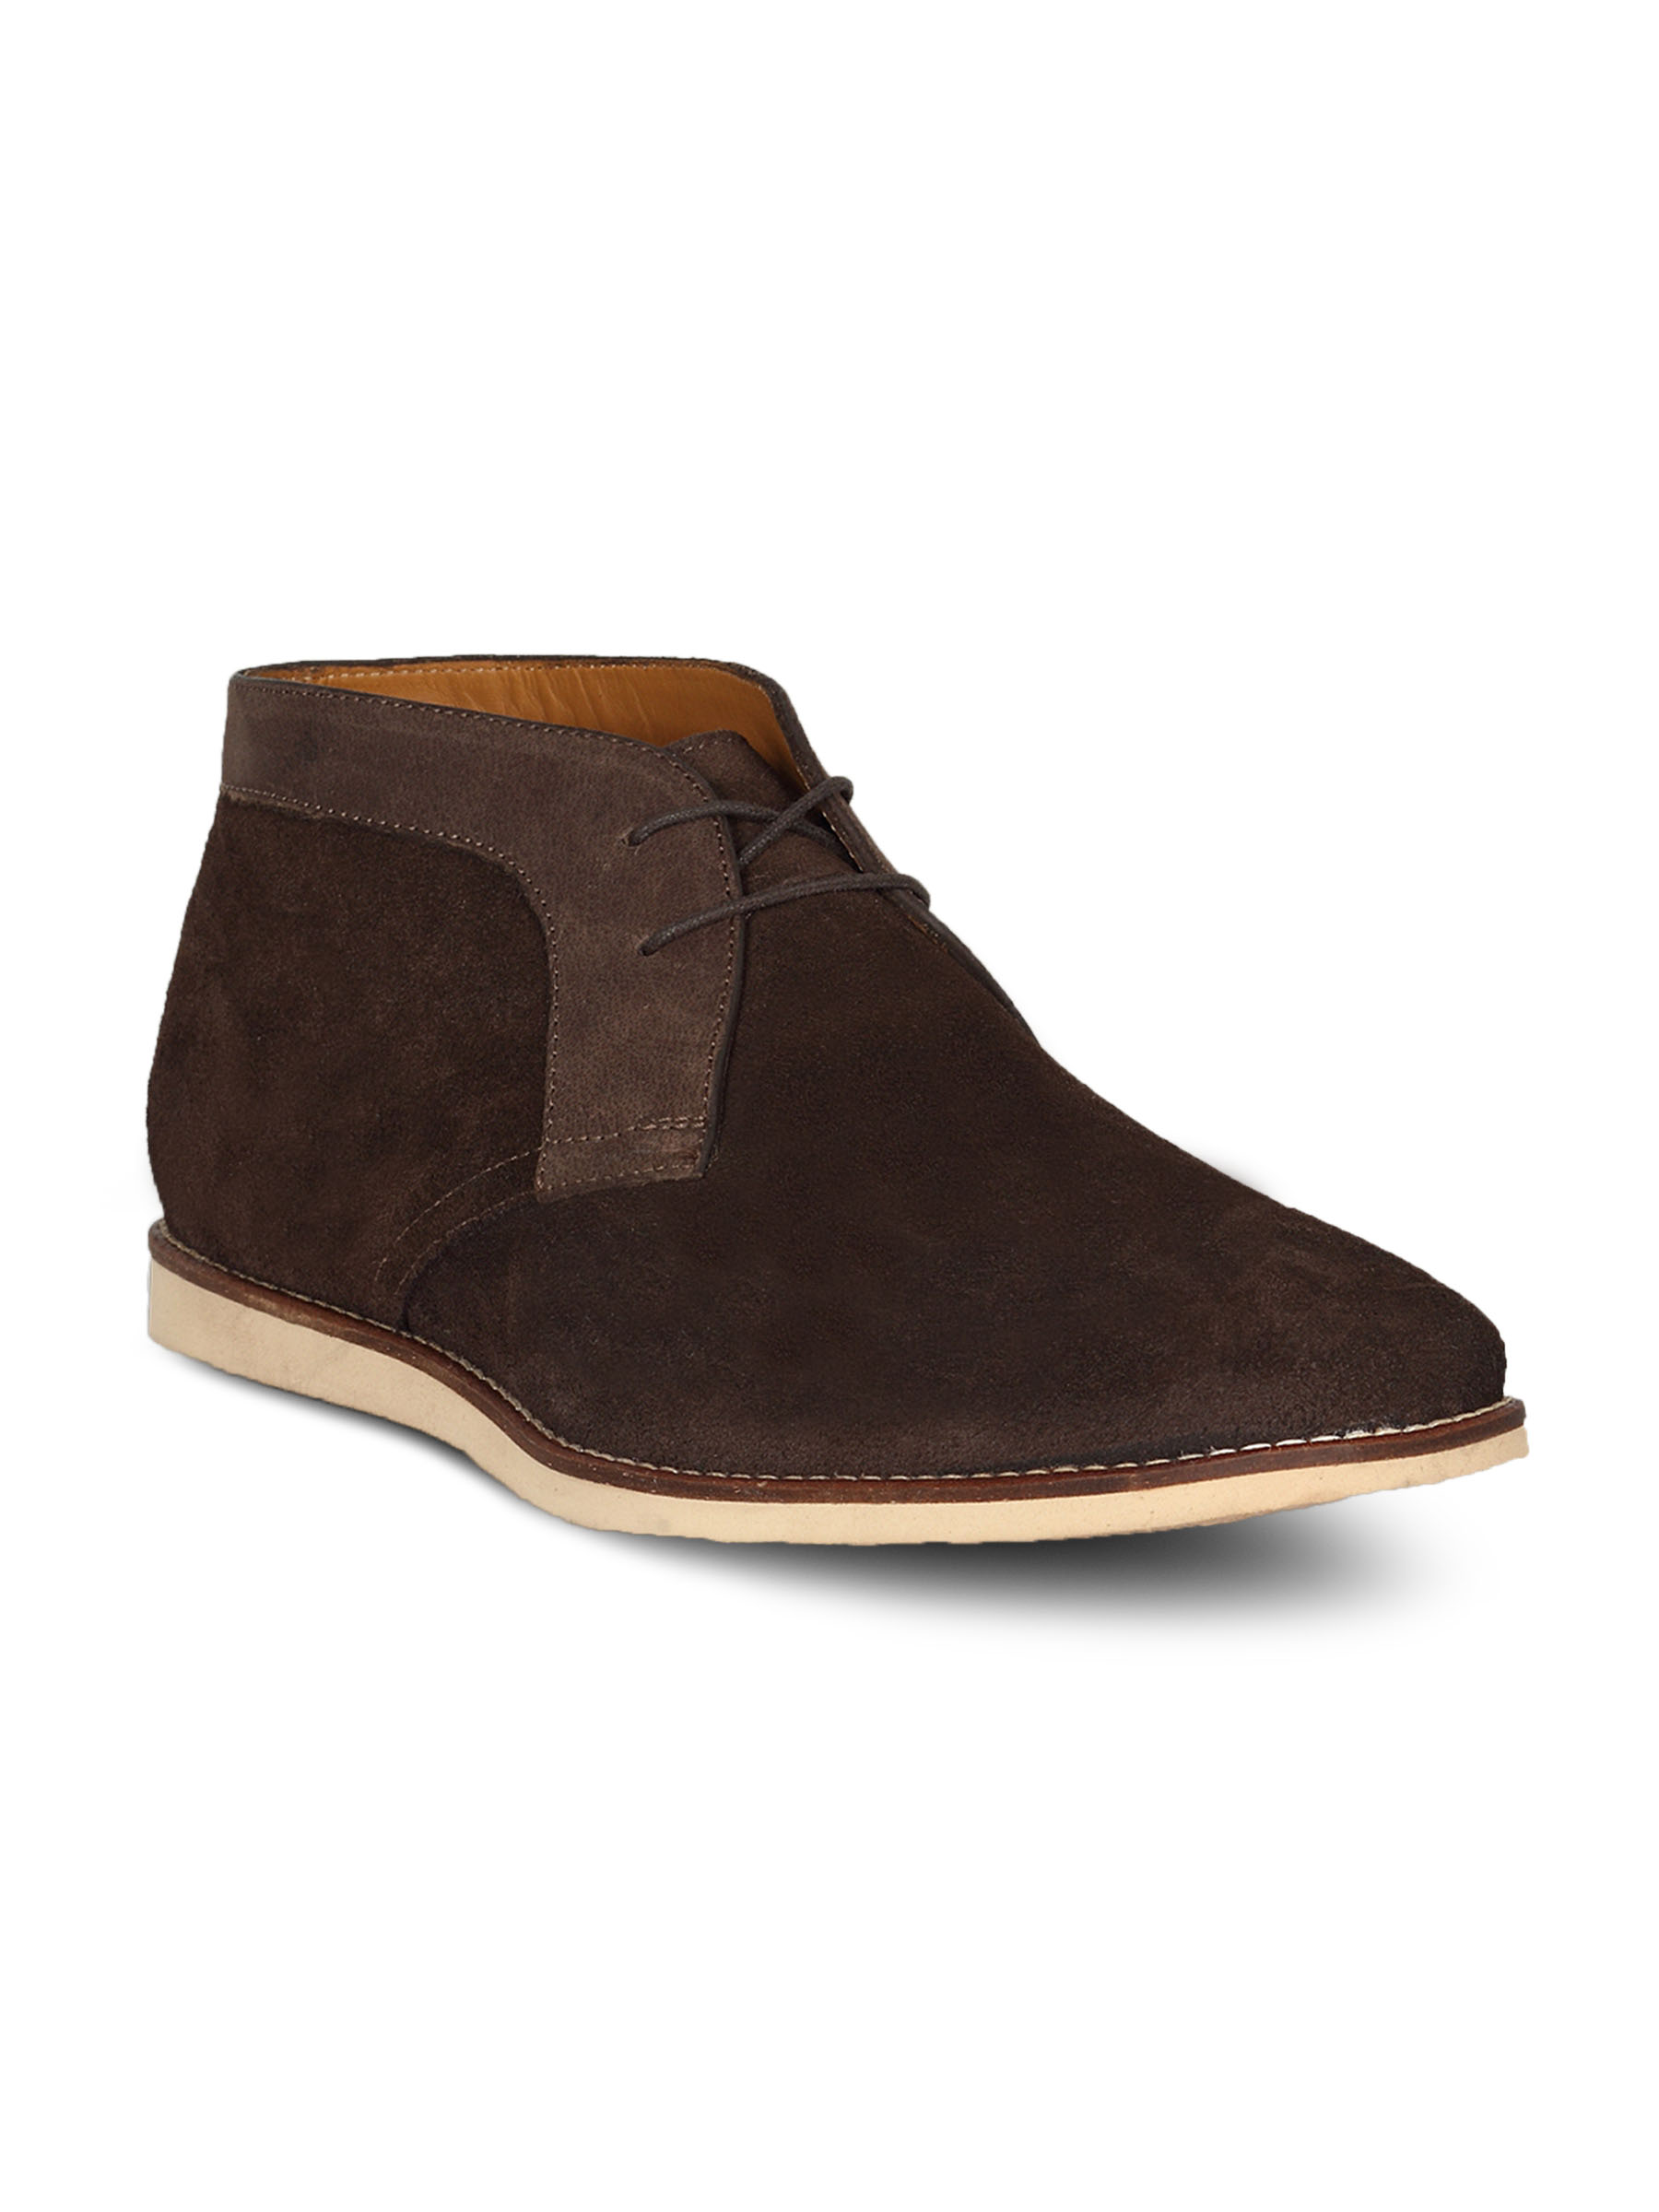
Red Tape Men Brown Formal Shoe
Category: Footwear / Shoes / Casual Shoes
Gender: Men
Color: Brown
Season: Winter 2018
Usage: Casual